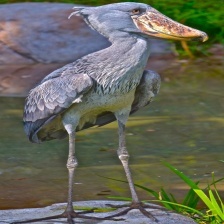
Species: SHOEBILL
Scientific name: BALAENICEPS REX